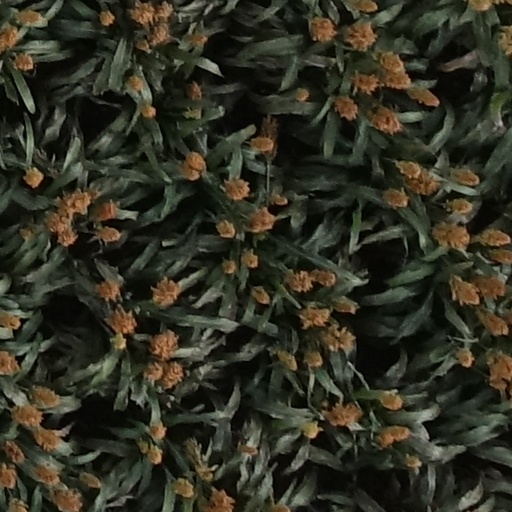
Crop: sorghum